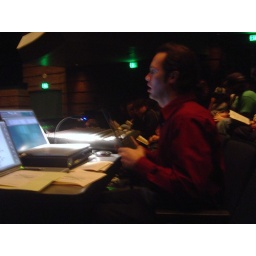
Plastique is an 8-channel featuring samples of plastic bottles (various bounces, slides, and spins), some processed in MAX/MSP.